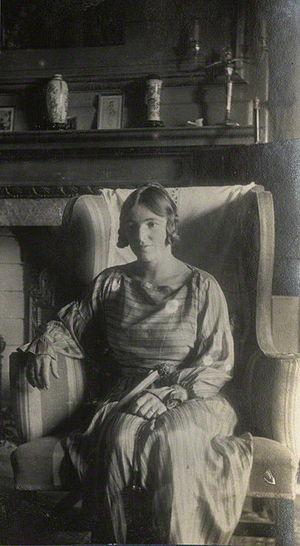
Dora Russell, Countess Russell est une écrivain britannique, féministe et militante socialiste. Elle est également la seconde épouse du philosophe Bertrand Russell.